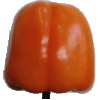
Label: Pepper Orange 1